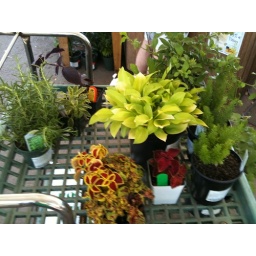
Plants for the front bed and herbs for pots in the back.